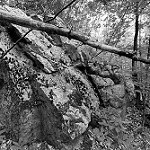
Label: B & W